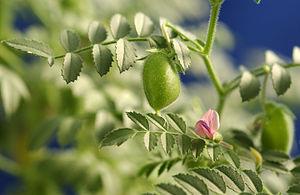
Cicer arietinum, le pois chiche, est une espèce de plantes dicotylédones de la famille des Fabaceae, sous-famille des Faboideae, originaire vraisemblablement de Méditerranée orientale. C'est une plante herbacée annuelle, cultivée pour ses graines comestibles, les pois-chiches. Le pois chiche détient un double record : haute teneur en glucides assimilables et pourcentage élevé en protéines végétales.